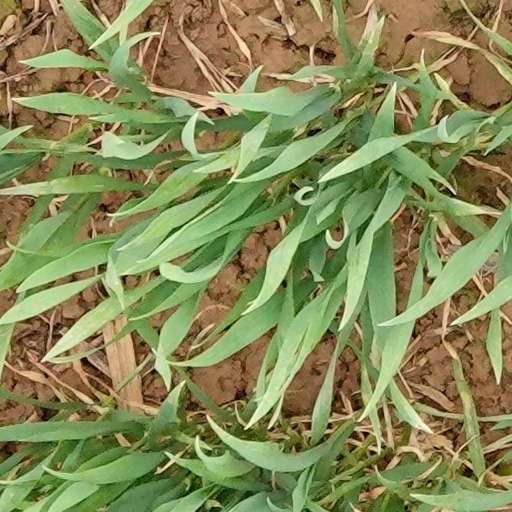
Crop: wheat